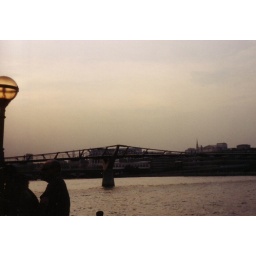
thames river in the evening...blackfriars bridge in view